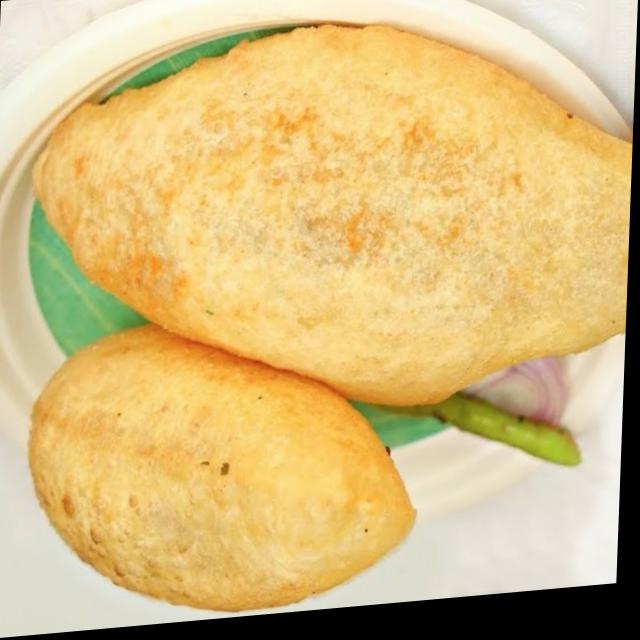
Dish: chole_bhature